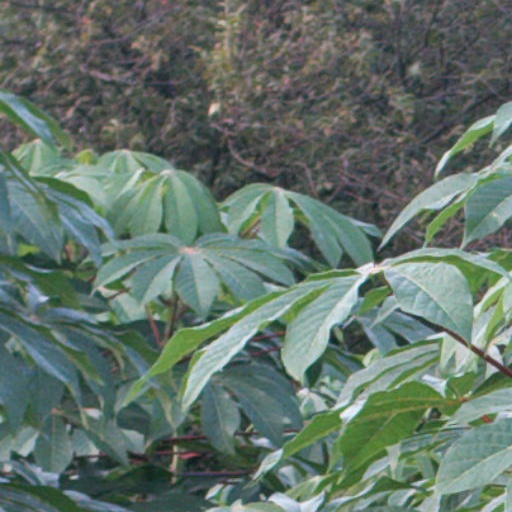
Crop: cassava